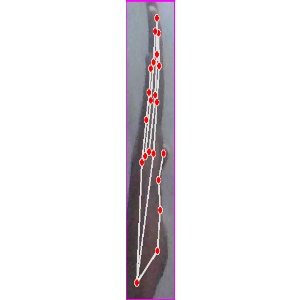
अक्षर: द